Vithoba Temple

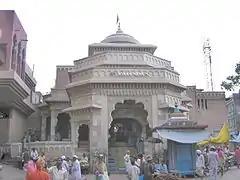
Chief (eastern) entrance of the temple, which houses the "Sant Namdev Maharaj Pāyari". The small blue temple in front of the gate is saint Chokhamela's memorial.

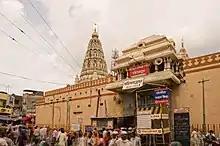
The exit for pilgrims; with the shikhara of Rakhumai's cella seen

An interesting tale is that of the temple's first step called "Sant Namdev Maharaj Pāyari" (step of Sant Namdev Maharaj). The child and future saint, Namdev was an ardent devotee of Vithoba. One day his mother asks him to complete the ritual of "naivedya" (any food made in the house is first offered to God, the ritual comprises placing the offering plate before the deity and sprinkling water around the plate and with a prayer to God). Namdev faithfully does "naivedya" and waits for God to appear and take the offering. But he is disheartened. He keeps praying and requests God to come in person and accept the offering. With no answer, the child starts banging his head at the feet of God. Seeing this utmost devotion and innocence of a child, God appears, eats the offering and blesses Namdev. Namdev asks for being present in the "first step" at His temple, so that he could innumerable devotees will touch him before having the "darshan" (view). So, this first step is called "Sant Namdev Maharaj Pāyari".